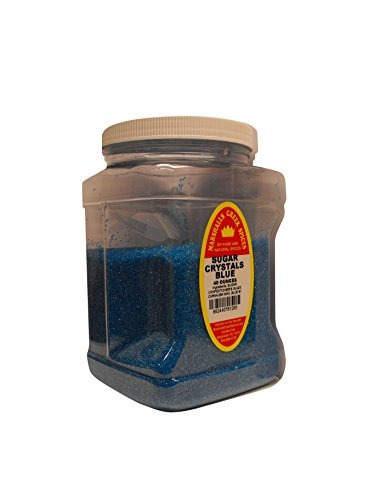
Item Name: Marshall’s Creek Spices Family Size Sugar Crystals, Blue, 40 Ounce
Bullet Point 1: Packed Fresh Weekly
Bullet Point 2: No fillers
Bullet Point 3: No MSG
Bullet Point 4: All Natural
Bullet Point 5: Ingredients, SUGAR, CONFECTIONER’S GLAZE CARNAUBA WAX, BLUE #1
Value: 40.0
Unit: oz

Price: 32.99